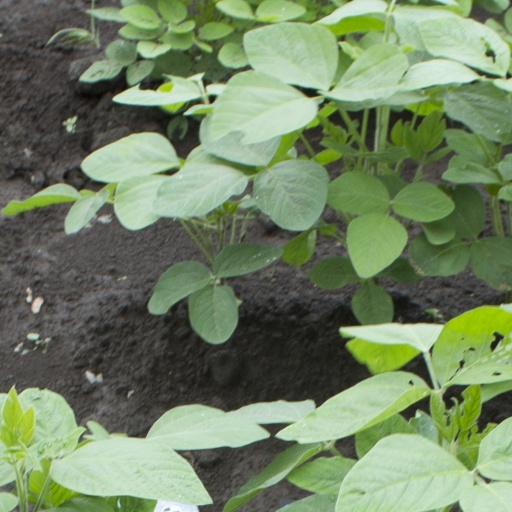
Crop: soybean